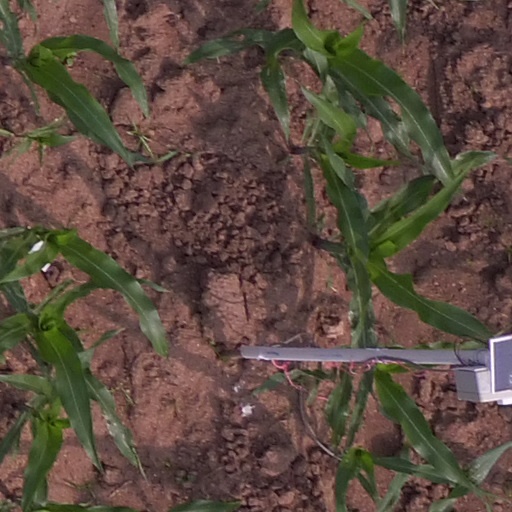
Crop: maize; corn